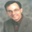
Label: man